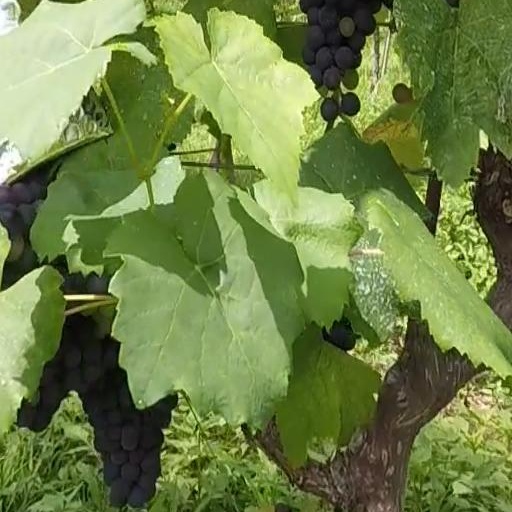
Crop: grape